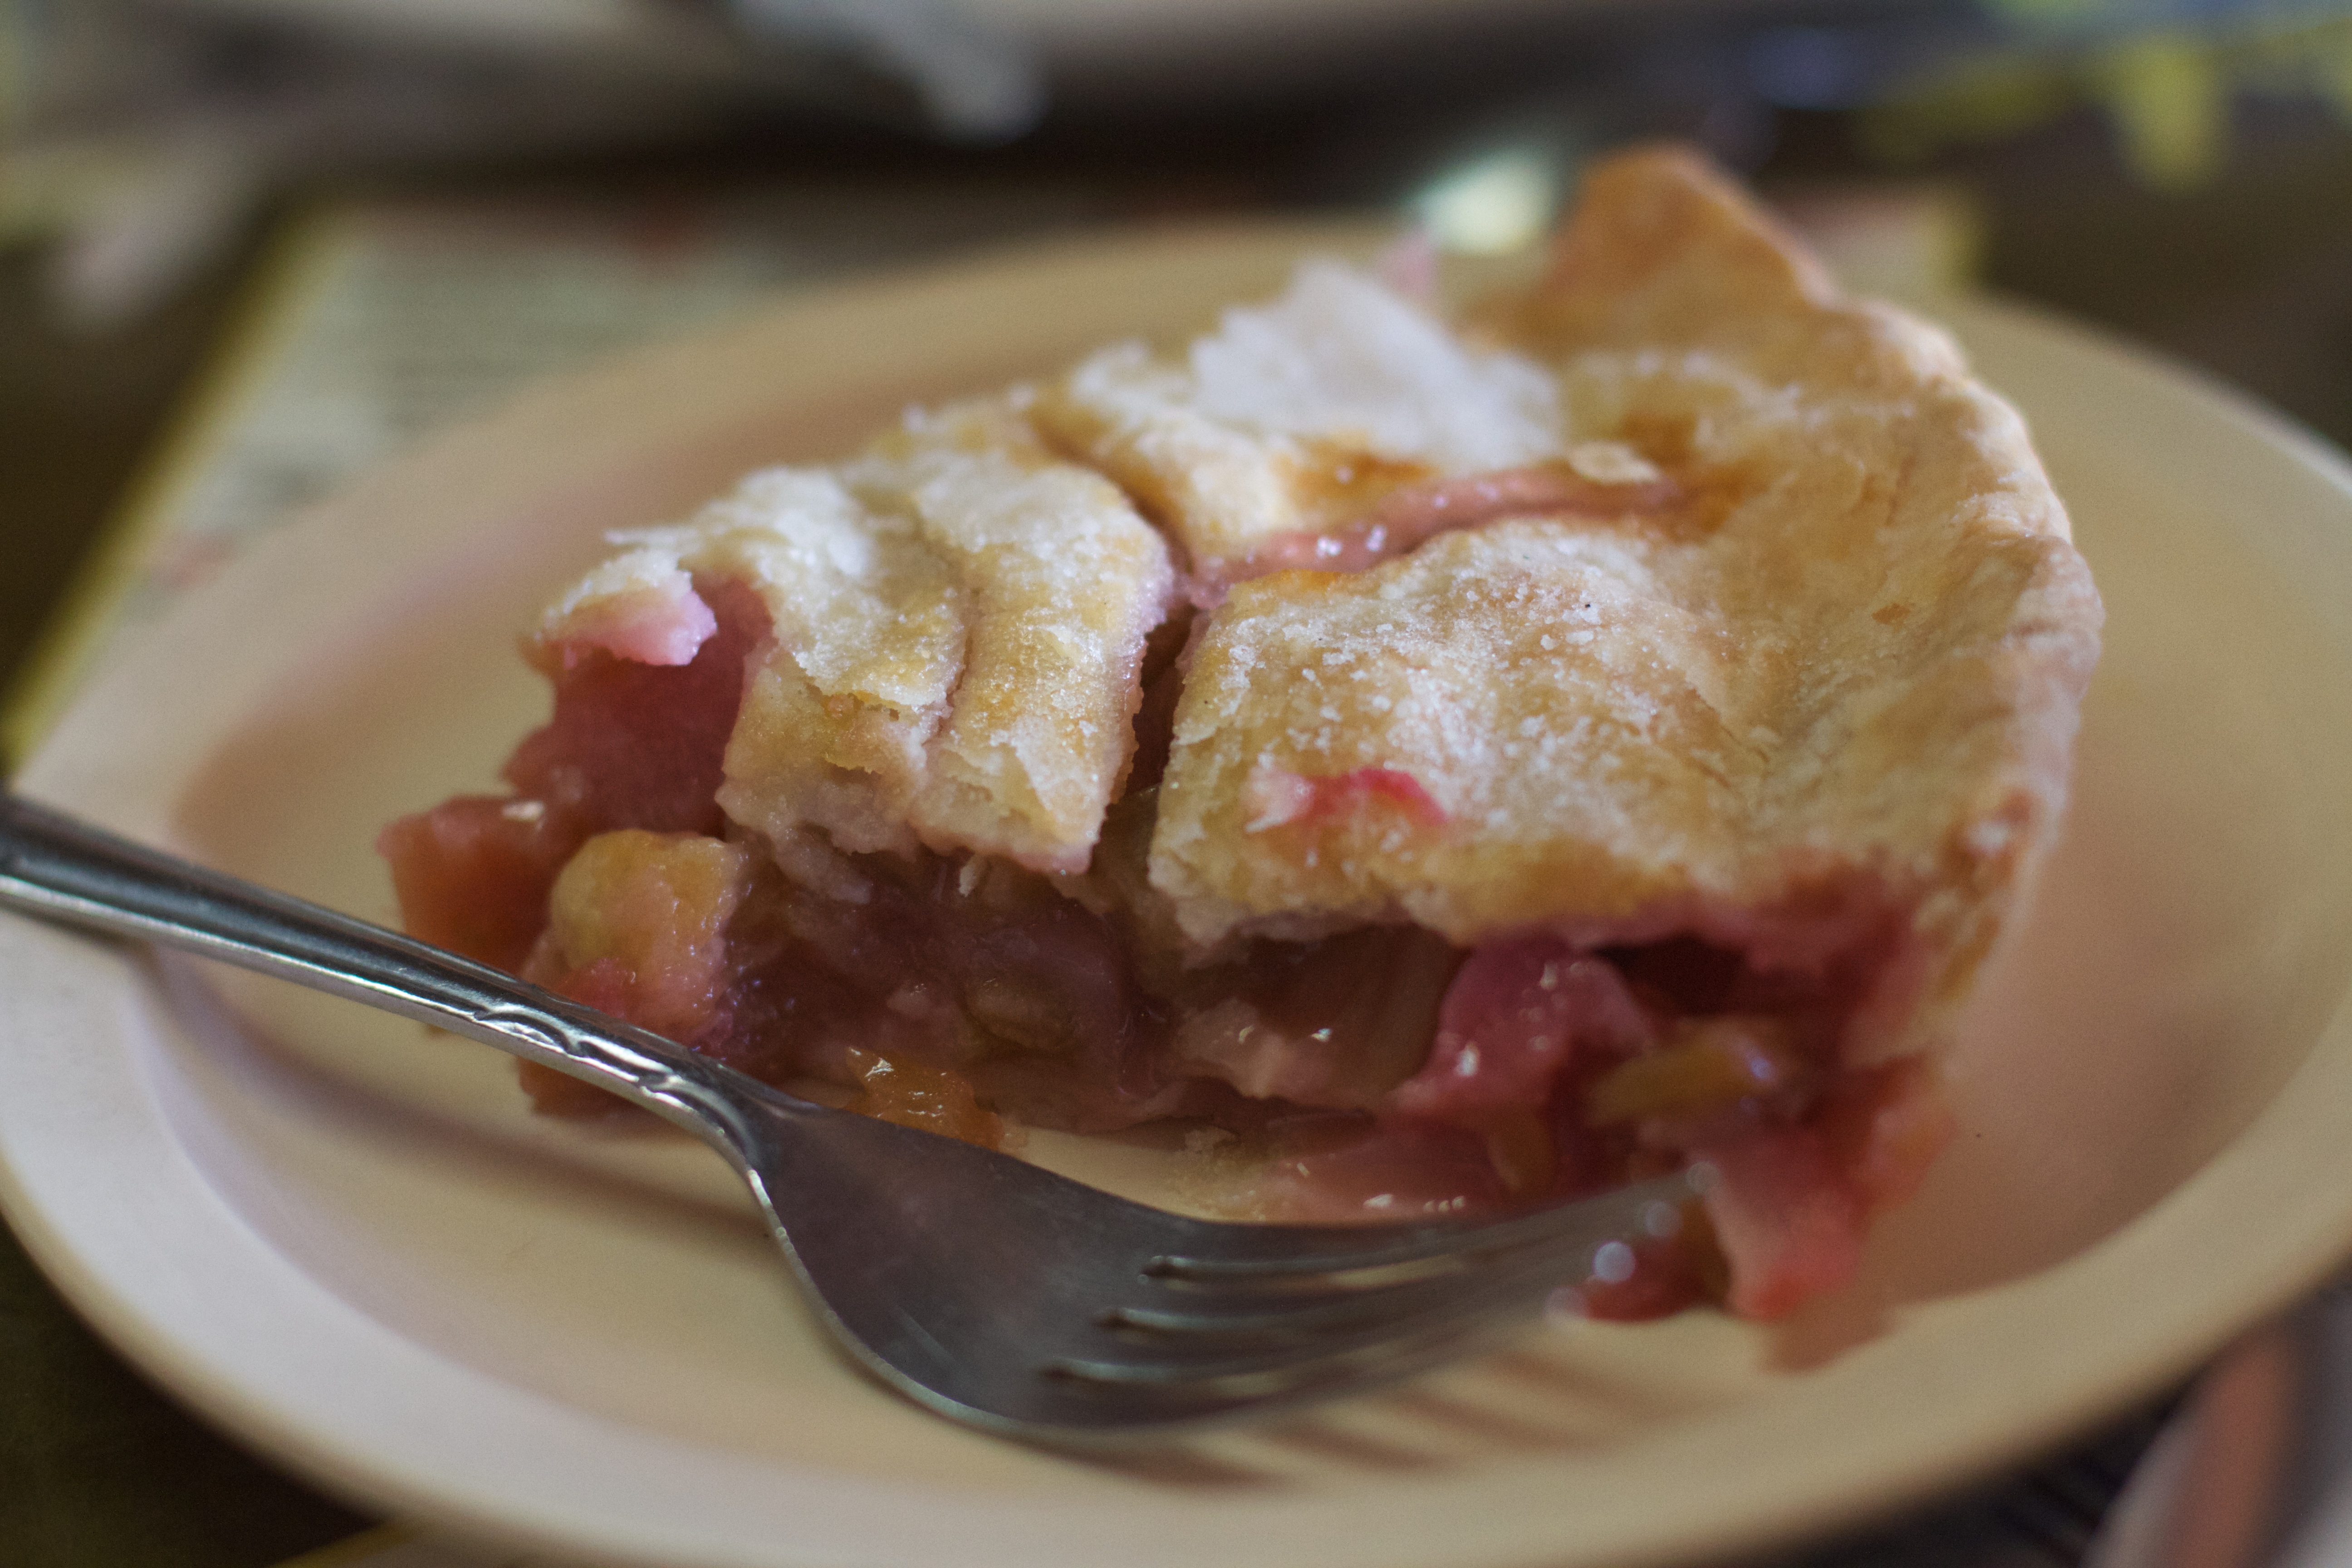
dish, meal, food, produce, breakfast, dessert, cuisine, pie, cherry pie, apple pie, baked goods